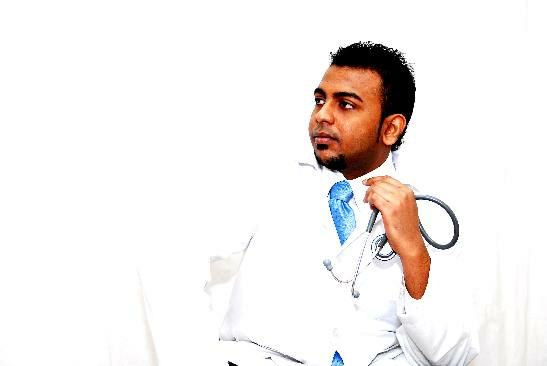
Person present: No